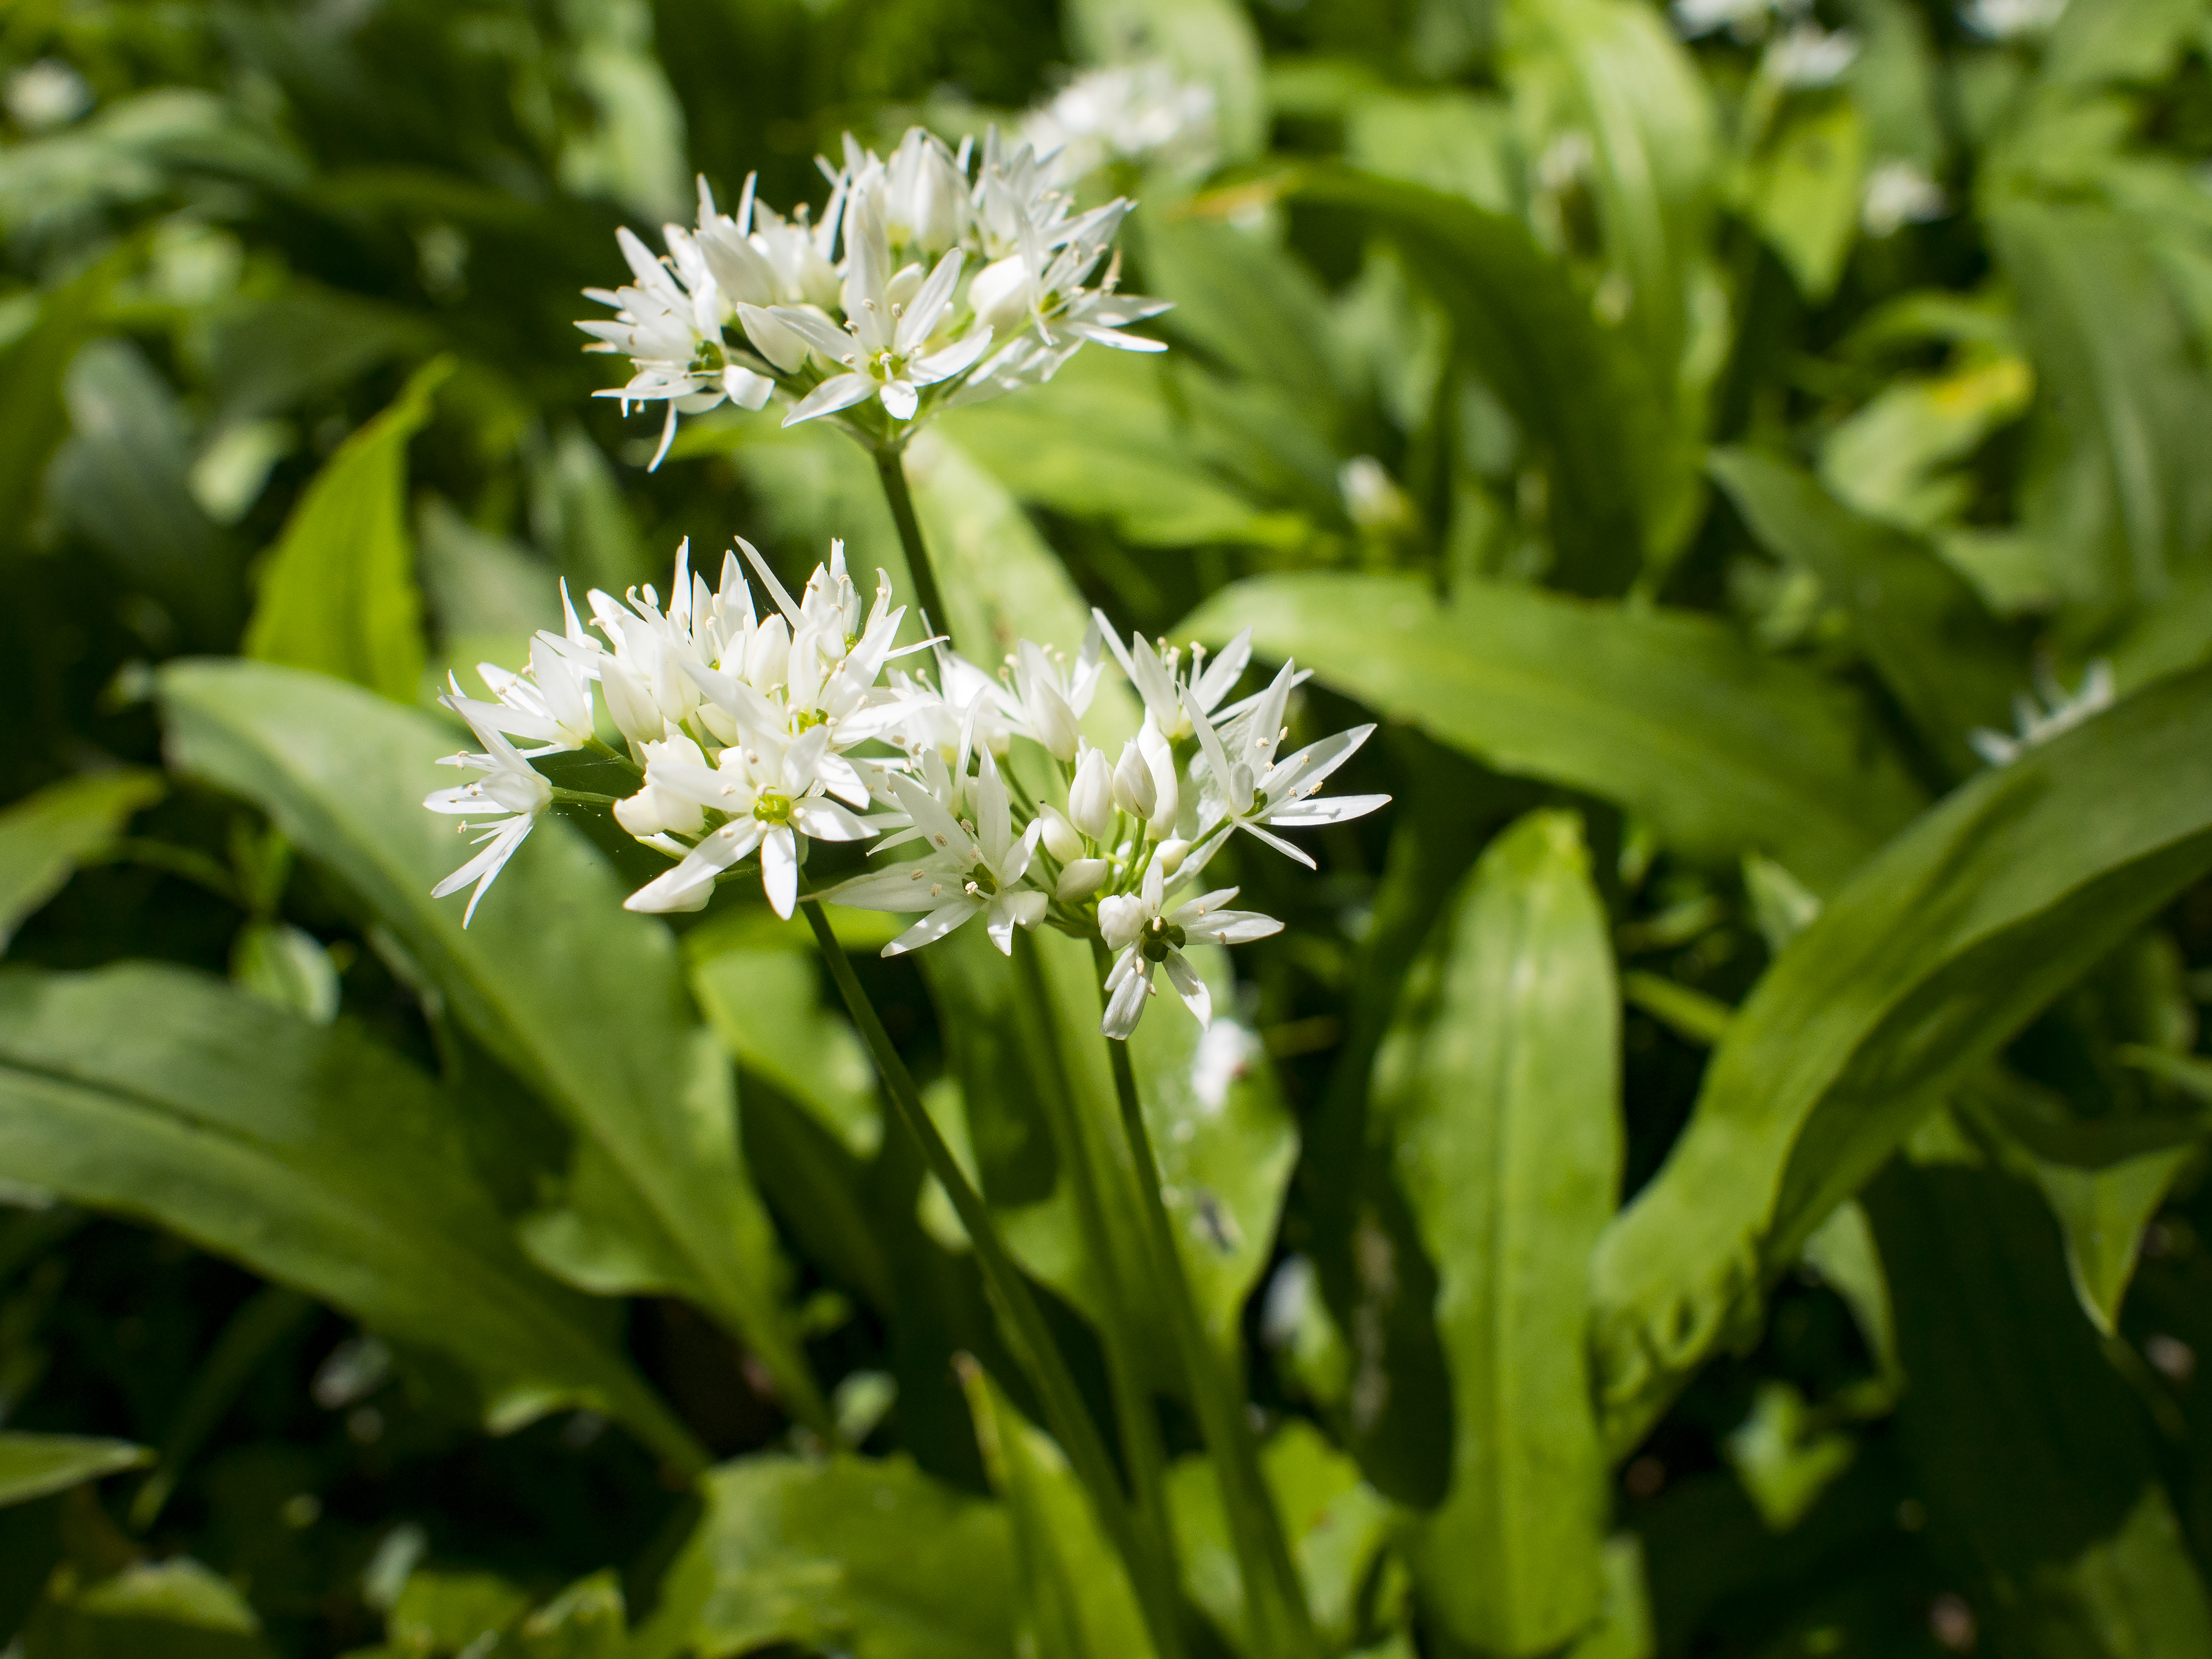
nature, grass, plant, wood, white, meadow, flower, green, herb, garlic, produce, vegetable, botany, flora, wildflower, leaves, em5, olympus, look, omd, ramsons, flowering plant, alliumursinum, b rlauch, bearsgarlic, daslook, micro43, land plant